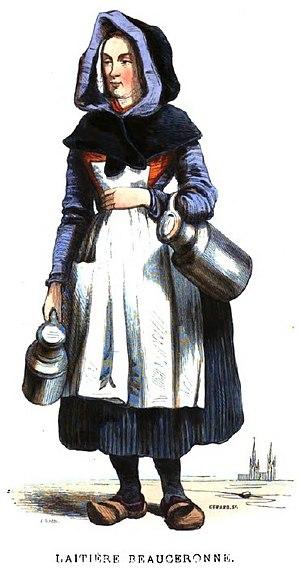
Laitière beauceronne
Les Beaucerons sont les habitants de la Beauce, une région naturelle de France qui couvre environ six cent mille hectares répartis sur cinq départements : l'Eure-et-Loir, le Loir-et-Cher, l'Essonne, le Loiret et les Yvelines. La population beauceronne représente une part du peuple français.